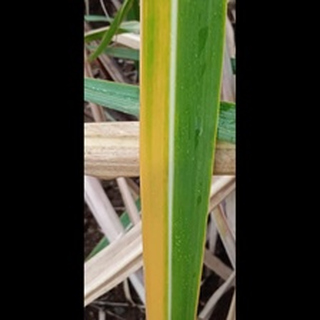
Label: sugarcane_yellow_leaf_disease